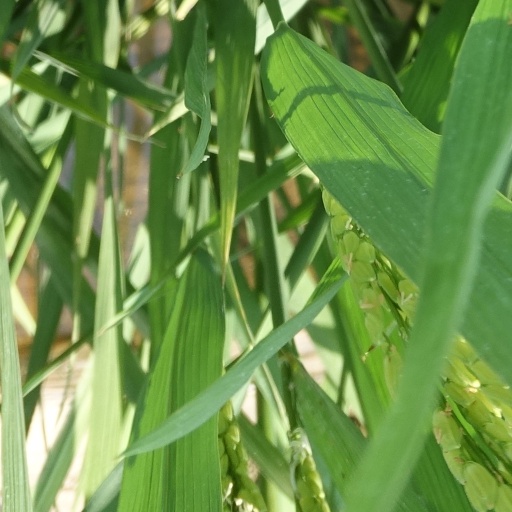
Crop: rice